Stevens High School (Lancaster, Pennsylvania)

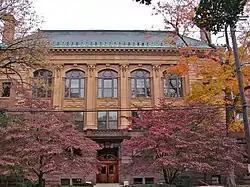
Stevens High School, October 2010

Stevens High School, also known as Girls High School and Stevens Elementary School, is an historic, former American high school building located in Lancaster, Lancaster County, Pennsylvania.